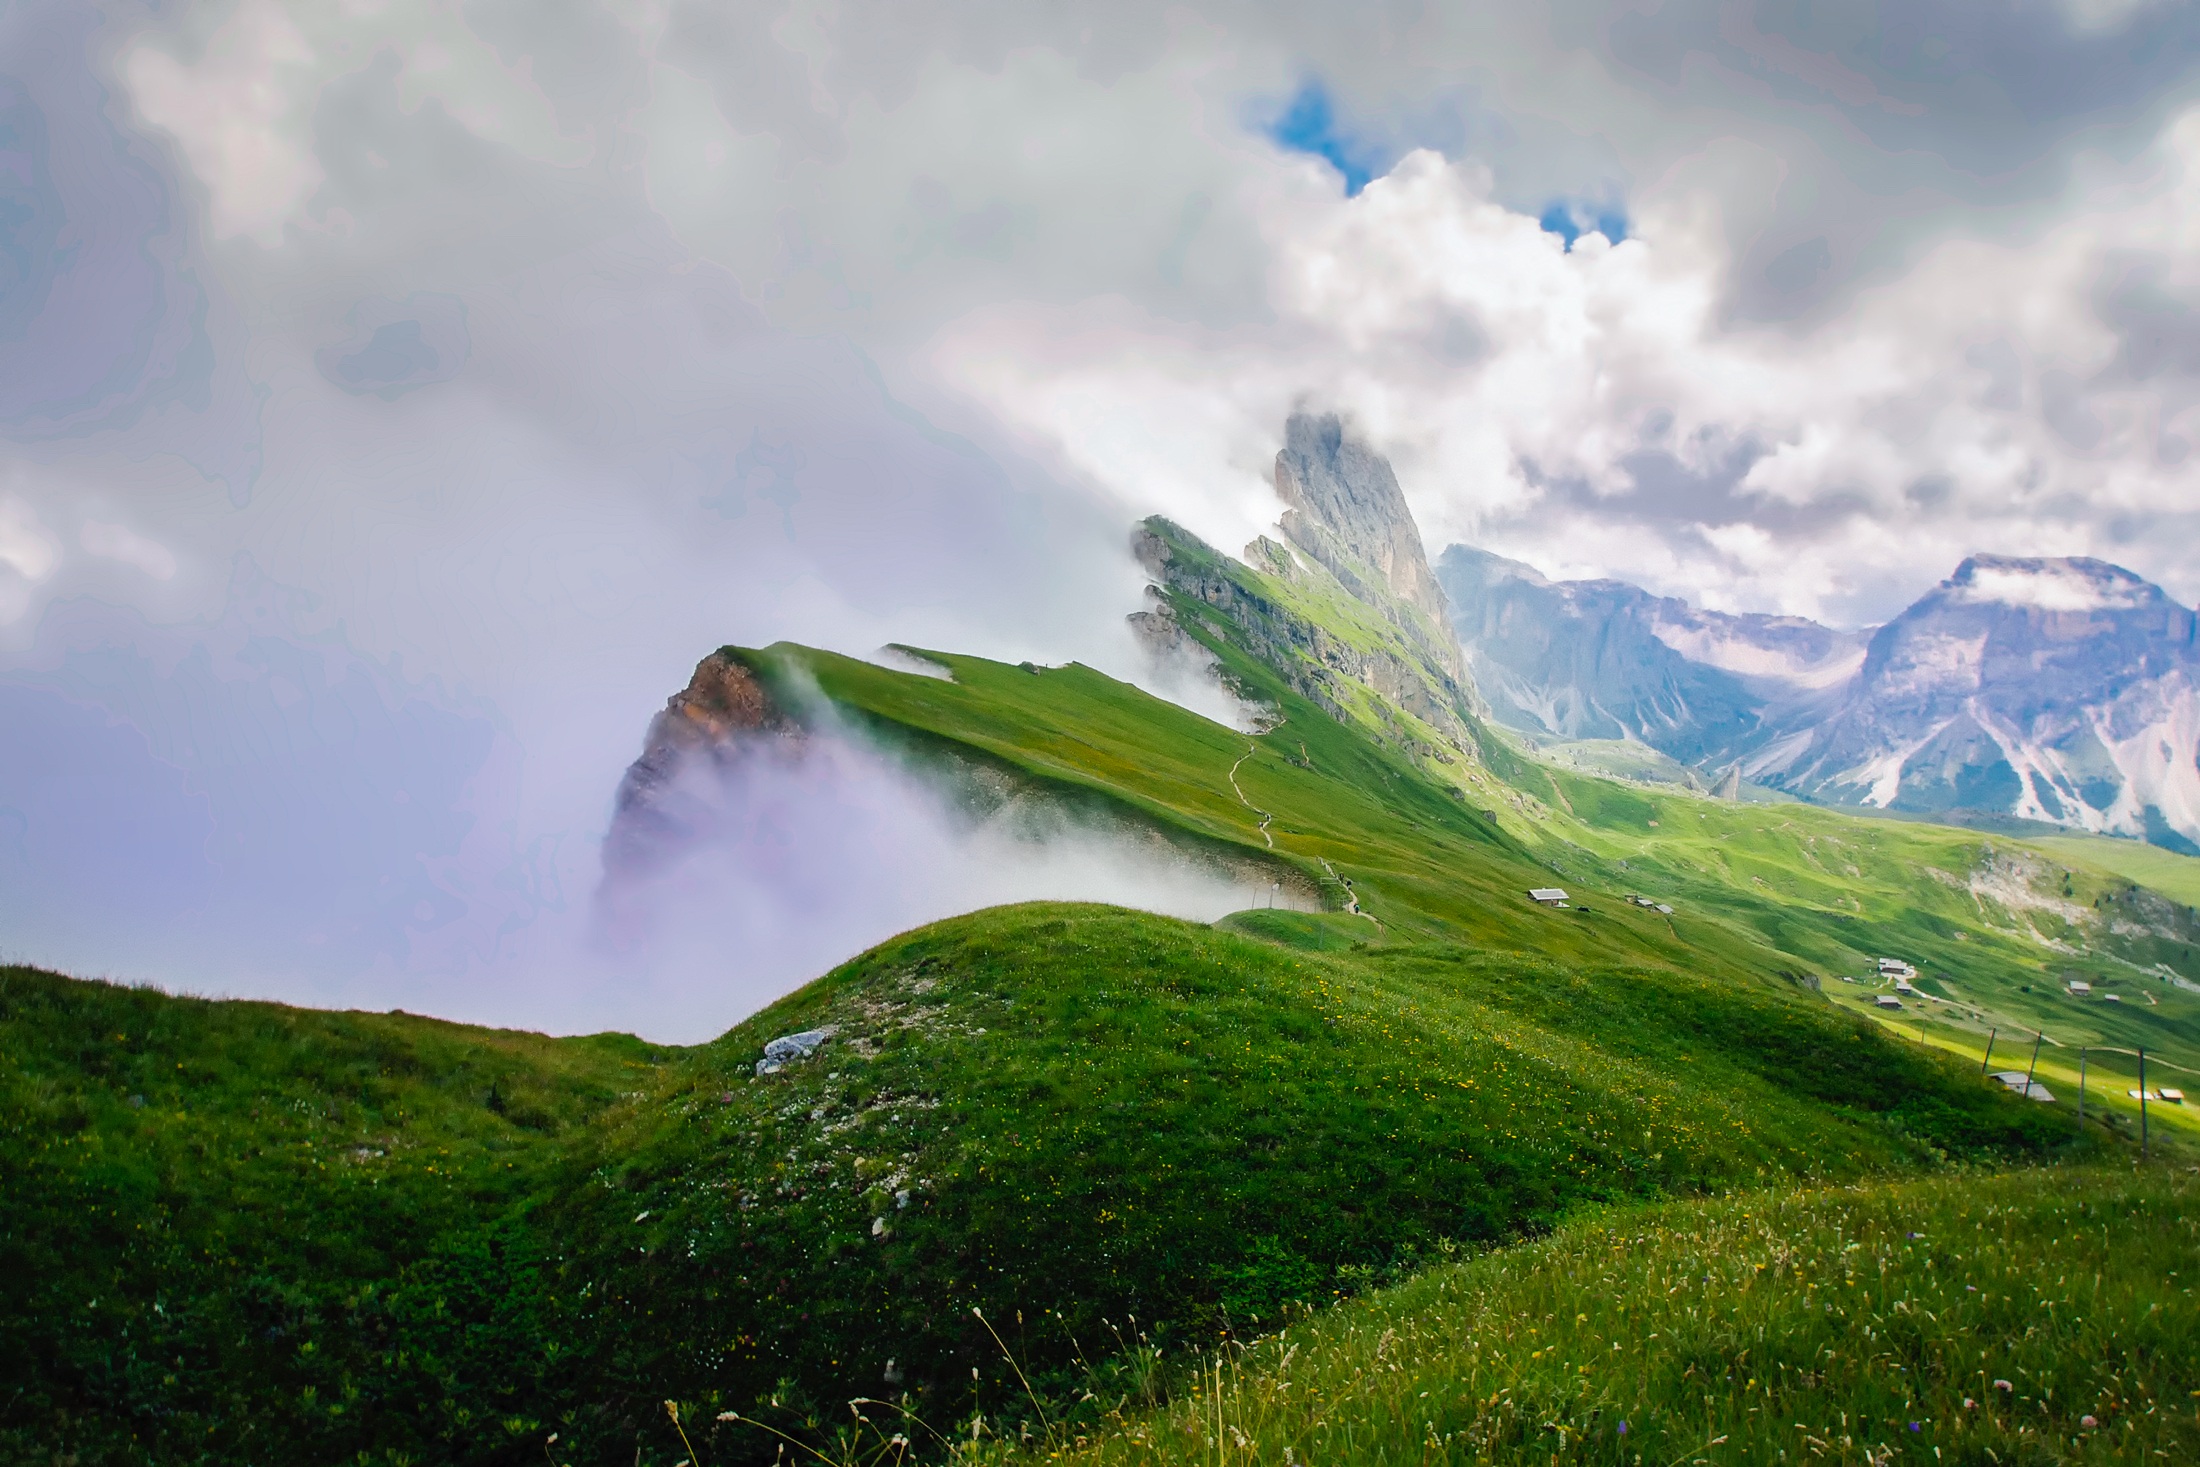
landscape, nature, grass, mountain, cloud, sky, sunrise, mist, field, meadow, countryside, sunlight, morning, hill, lake, valley, mountain range, country, remote, rural, green, scenic, italy, fjord, highland, terrain, ridge, plants, outdoors, hdr, clouds, mountains, alps, grassland, plateau, fell, loch, rural area, landform, mountain pass, meteorological phenomenon, geographical feature, atmospheric phenomenon, mountainous landforms